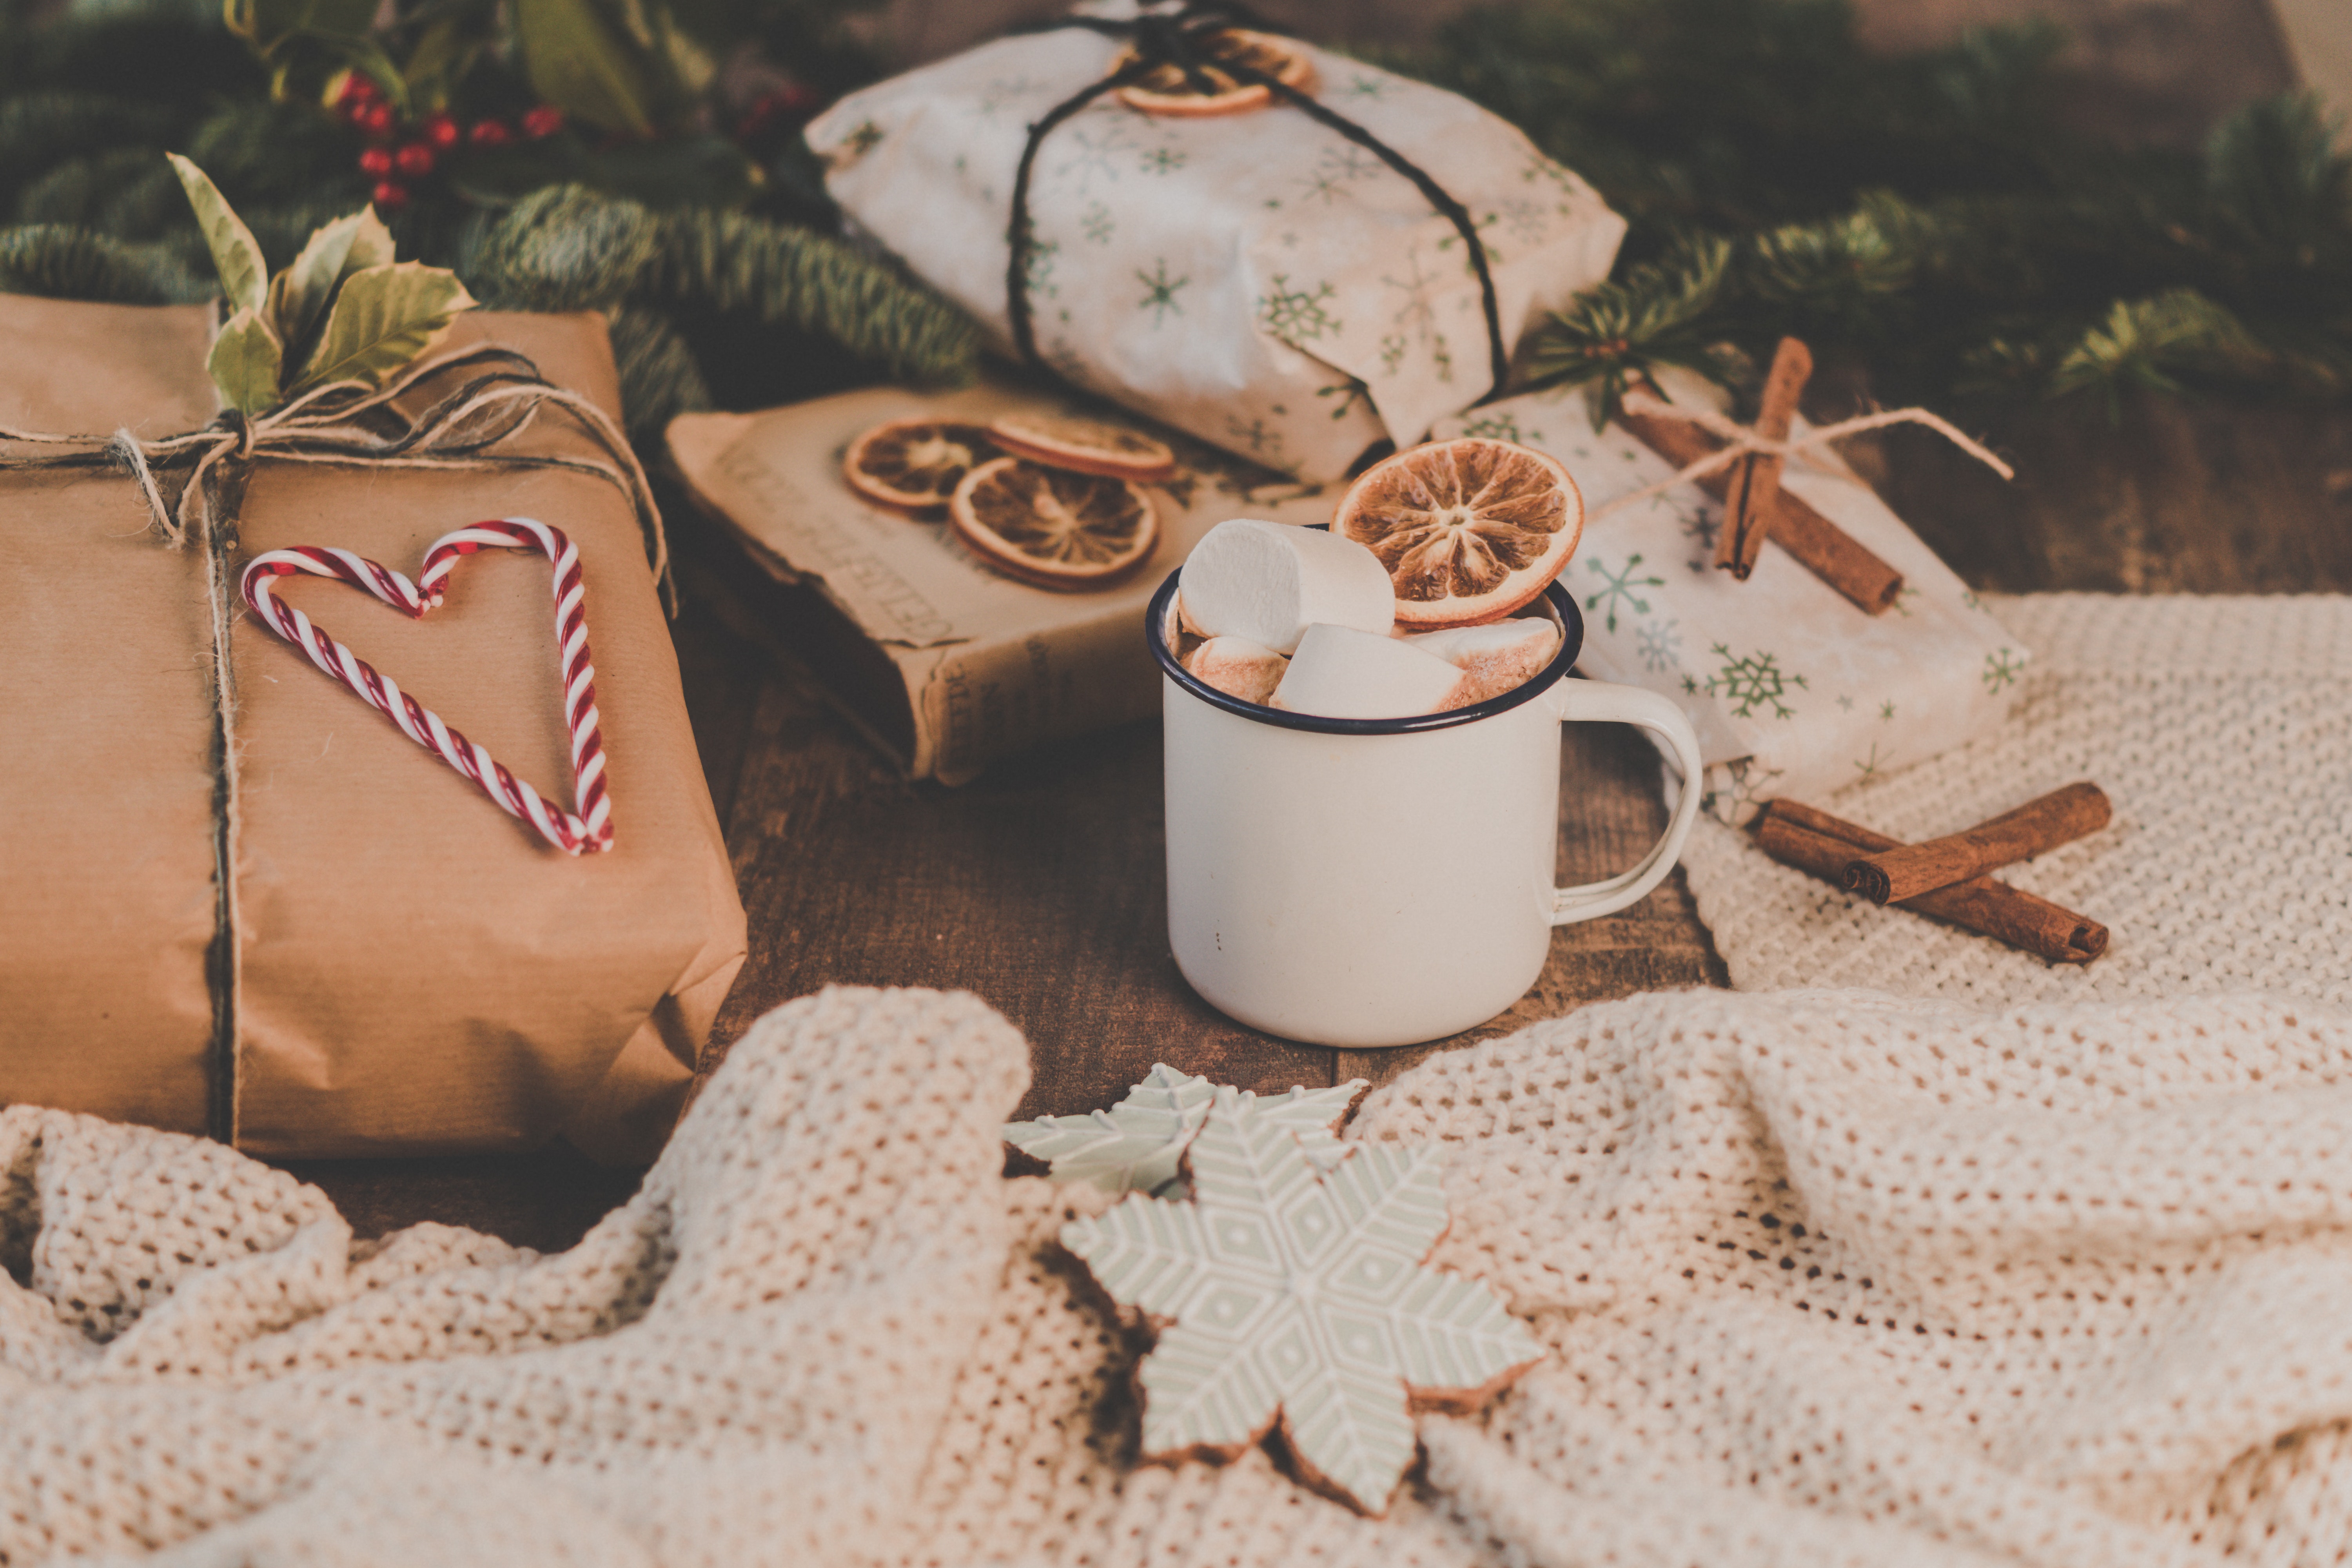
still life, doily, needlework, party favor, still life photography